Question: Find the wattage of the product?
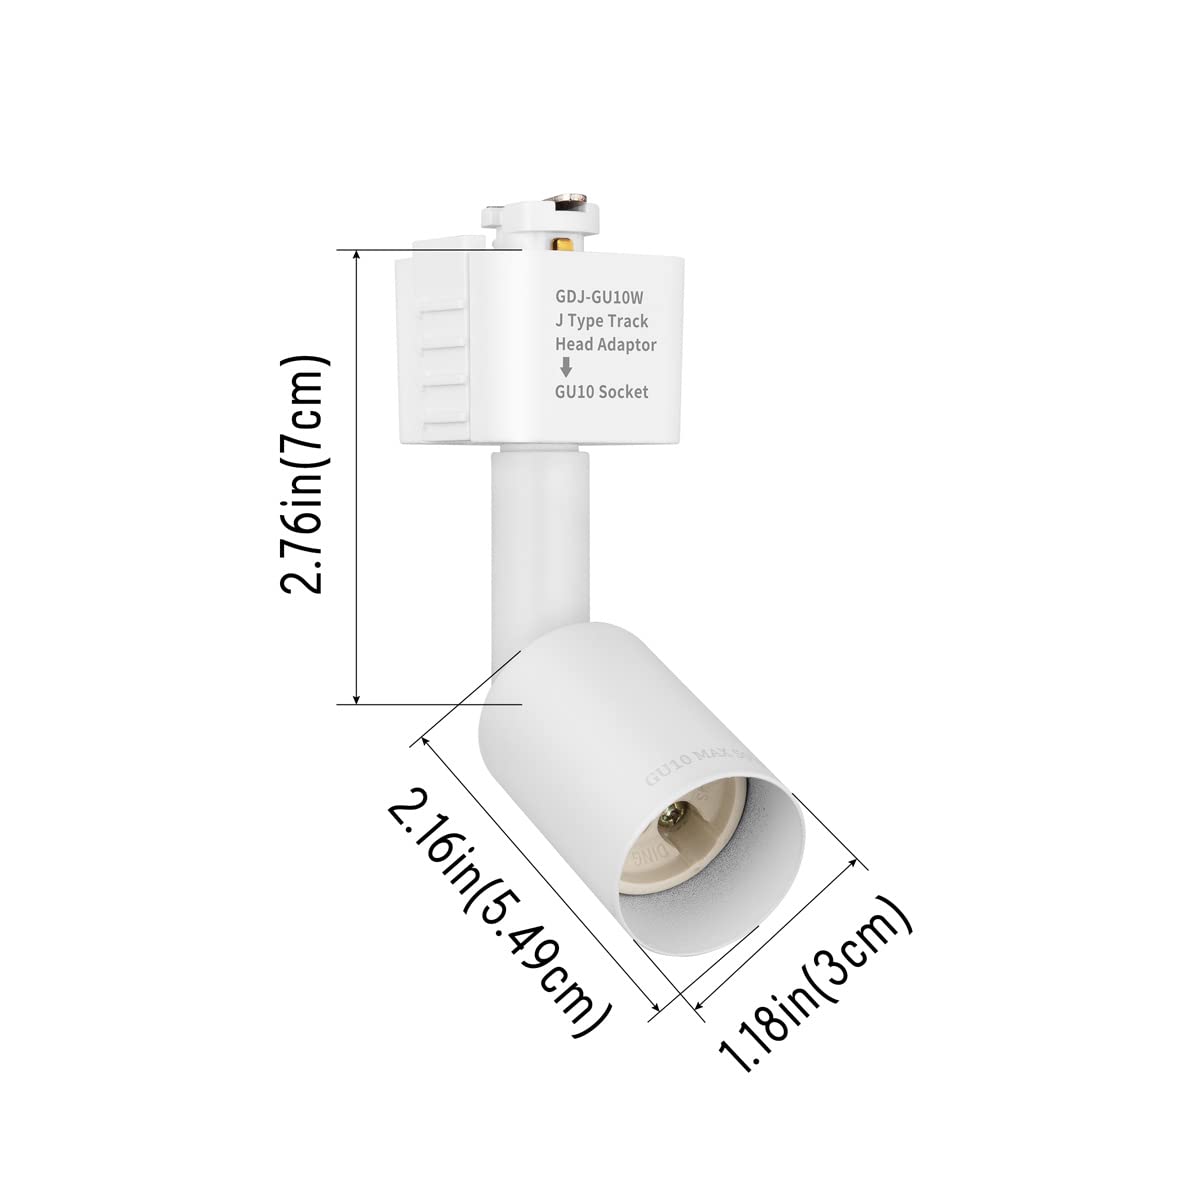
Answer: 10.0 watt